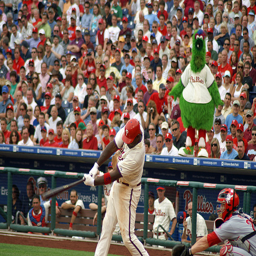
The mascot stands next to the audience as a batter is swinging.
A professional baseball player attempting to hit the ball.
A batter swings at a ball in front of a large crowd.
A mascot and baseball players at the pitch
A left-handed batter swings with a team mascot behind him.